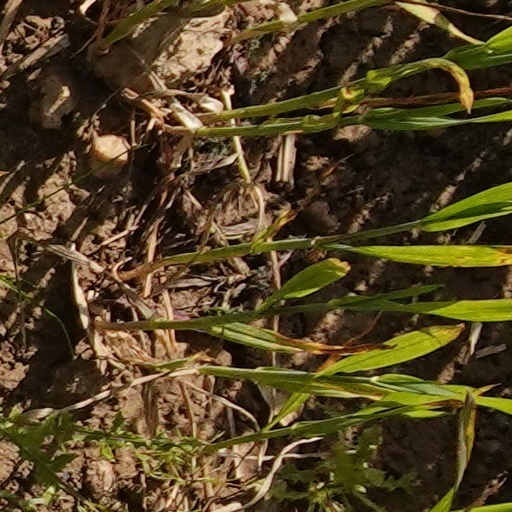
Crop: wheat